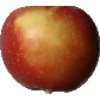
Label: braeburn_apple